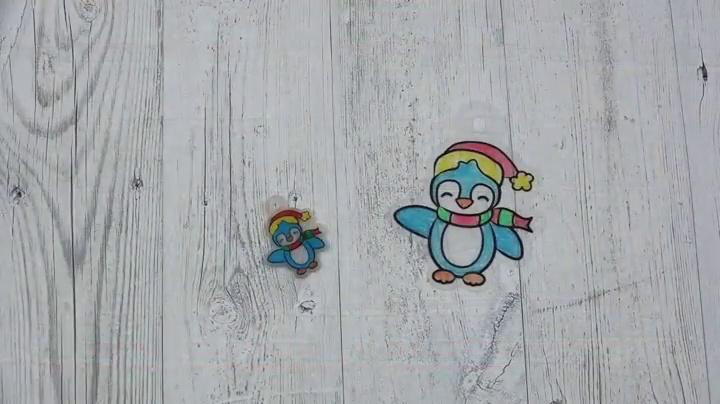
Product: Creativity for Kids Shrink Fun Tinsel Tree - Decorate A Tiny Tree with Shrink Fun Ornaments - Holiday Crafts for Kids
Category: Toys & Games | Arts & Crafts | Craft Kits
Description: DECORATE A TINY CHRISTMAS TREE - Color, bake, and decorate your tiny tinsel tree 8.5" H with shrink fun ornament creations.
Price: $6.99
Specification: ProductDimensions:2x9.8x9.8inches|ItemWeight:6.2ounces|ShippingWeight:6.4ounces(Viewshippingratesandpolicies)|ASIN:B07B685G2F|Itemmodelnumber:6195000|Manufacturerrecommendedage:6yearsandup